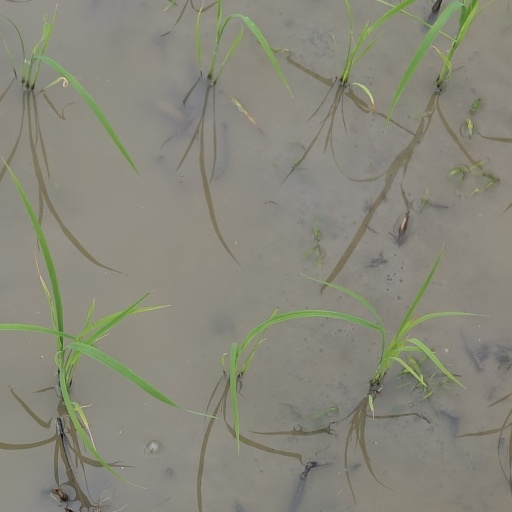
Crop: rice